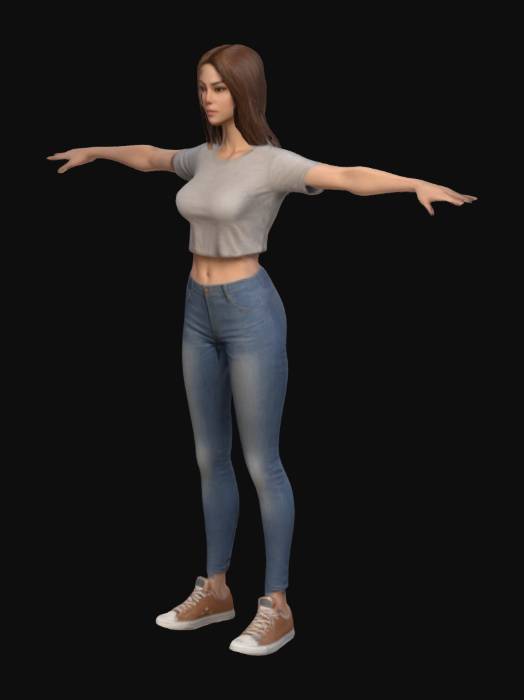
미적 점수 (1~10점): 6